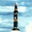
Label: rocket